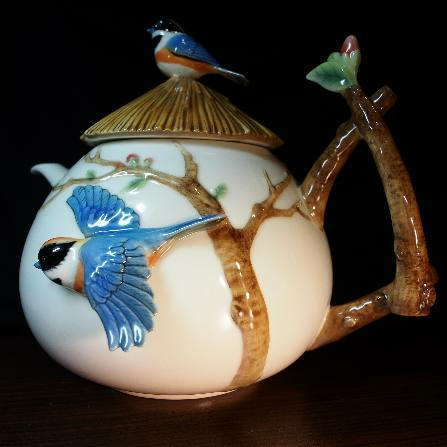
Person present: No